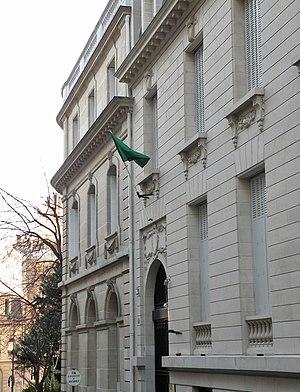
Ambassade de Libye en France, 2 rue Charles-Lamoureux, Paris
L'ambassade de Libye en France est la représentation diplomatique de l'État de Libye auprès de la République française. Elle est située 6-8 rue Chasseloup-Laubat, dans le 15ᵉ arrondissement de Paris, la capitale du pays. Son ambassadeur est, depuis 2011, Alshiabani Mansour Abuhamoud.
Le drapeau de la Libye reprend, depuis la guerre civile de 2011, le drapeau du Royaume de Libye de 1951.